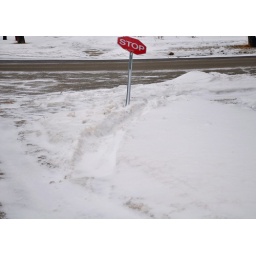
A bent STOP sign a block from my house in Lethbridge, Alberta, Canada.